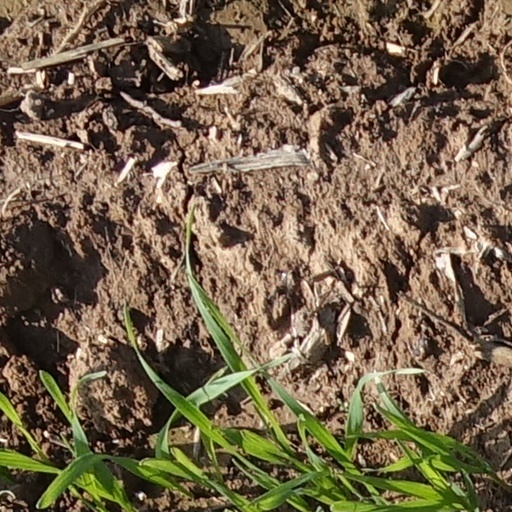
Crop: wheat